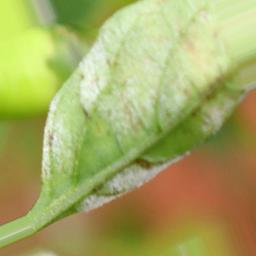
Label: powdery mildew